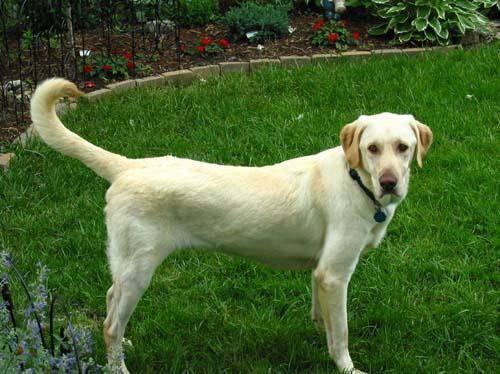
dog